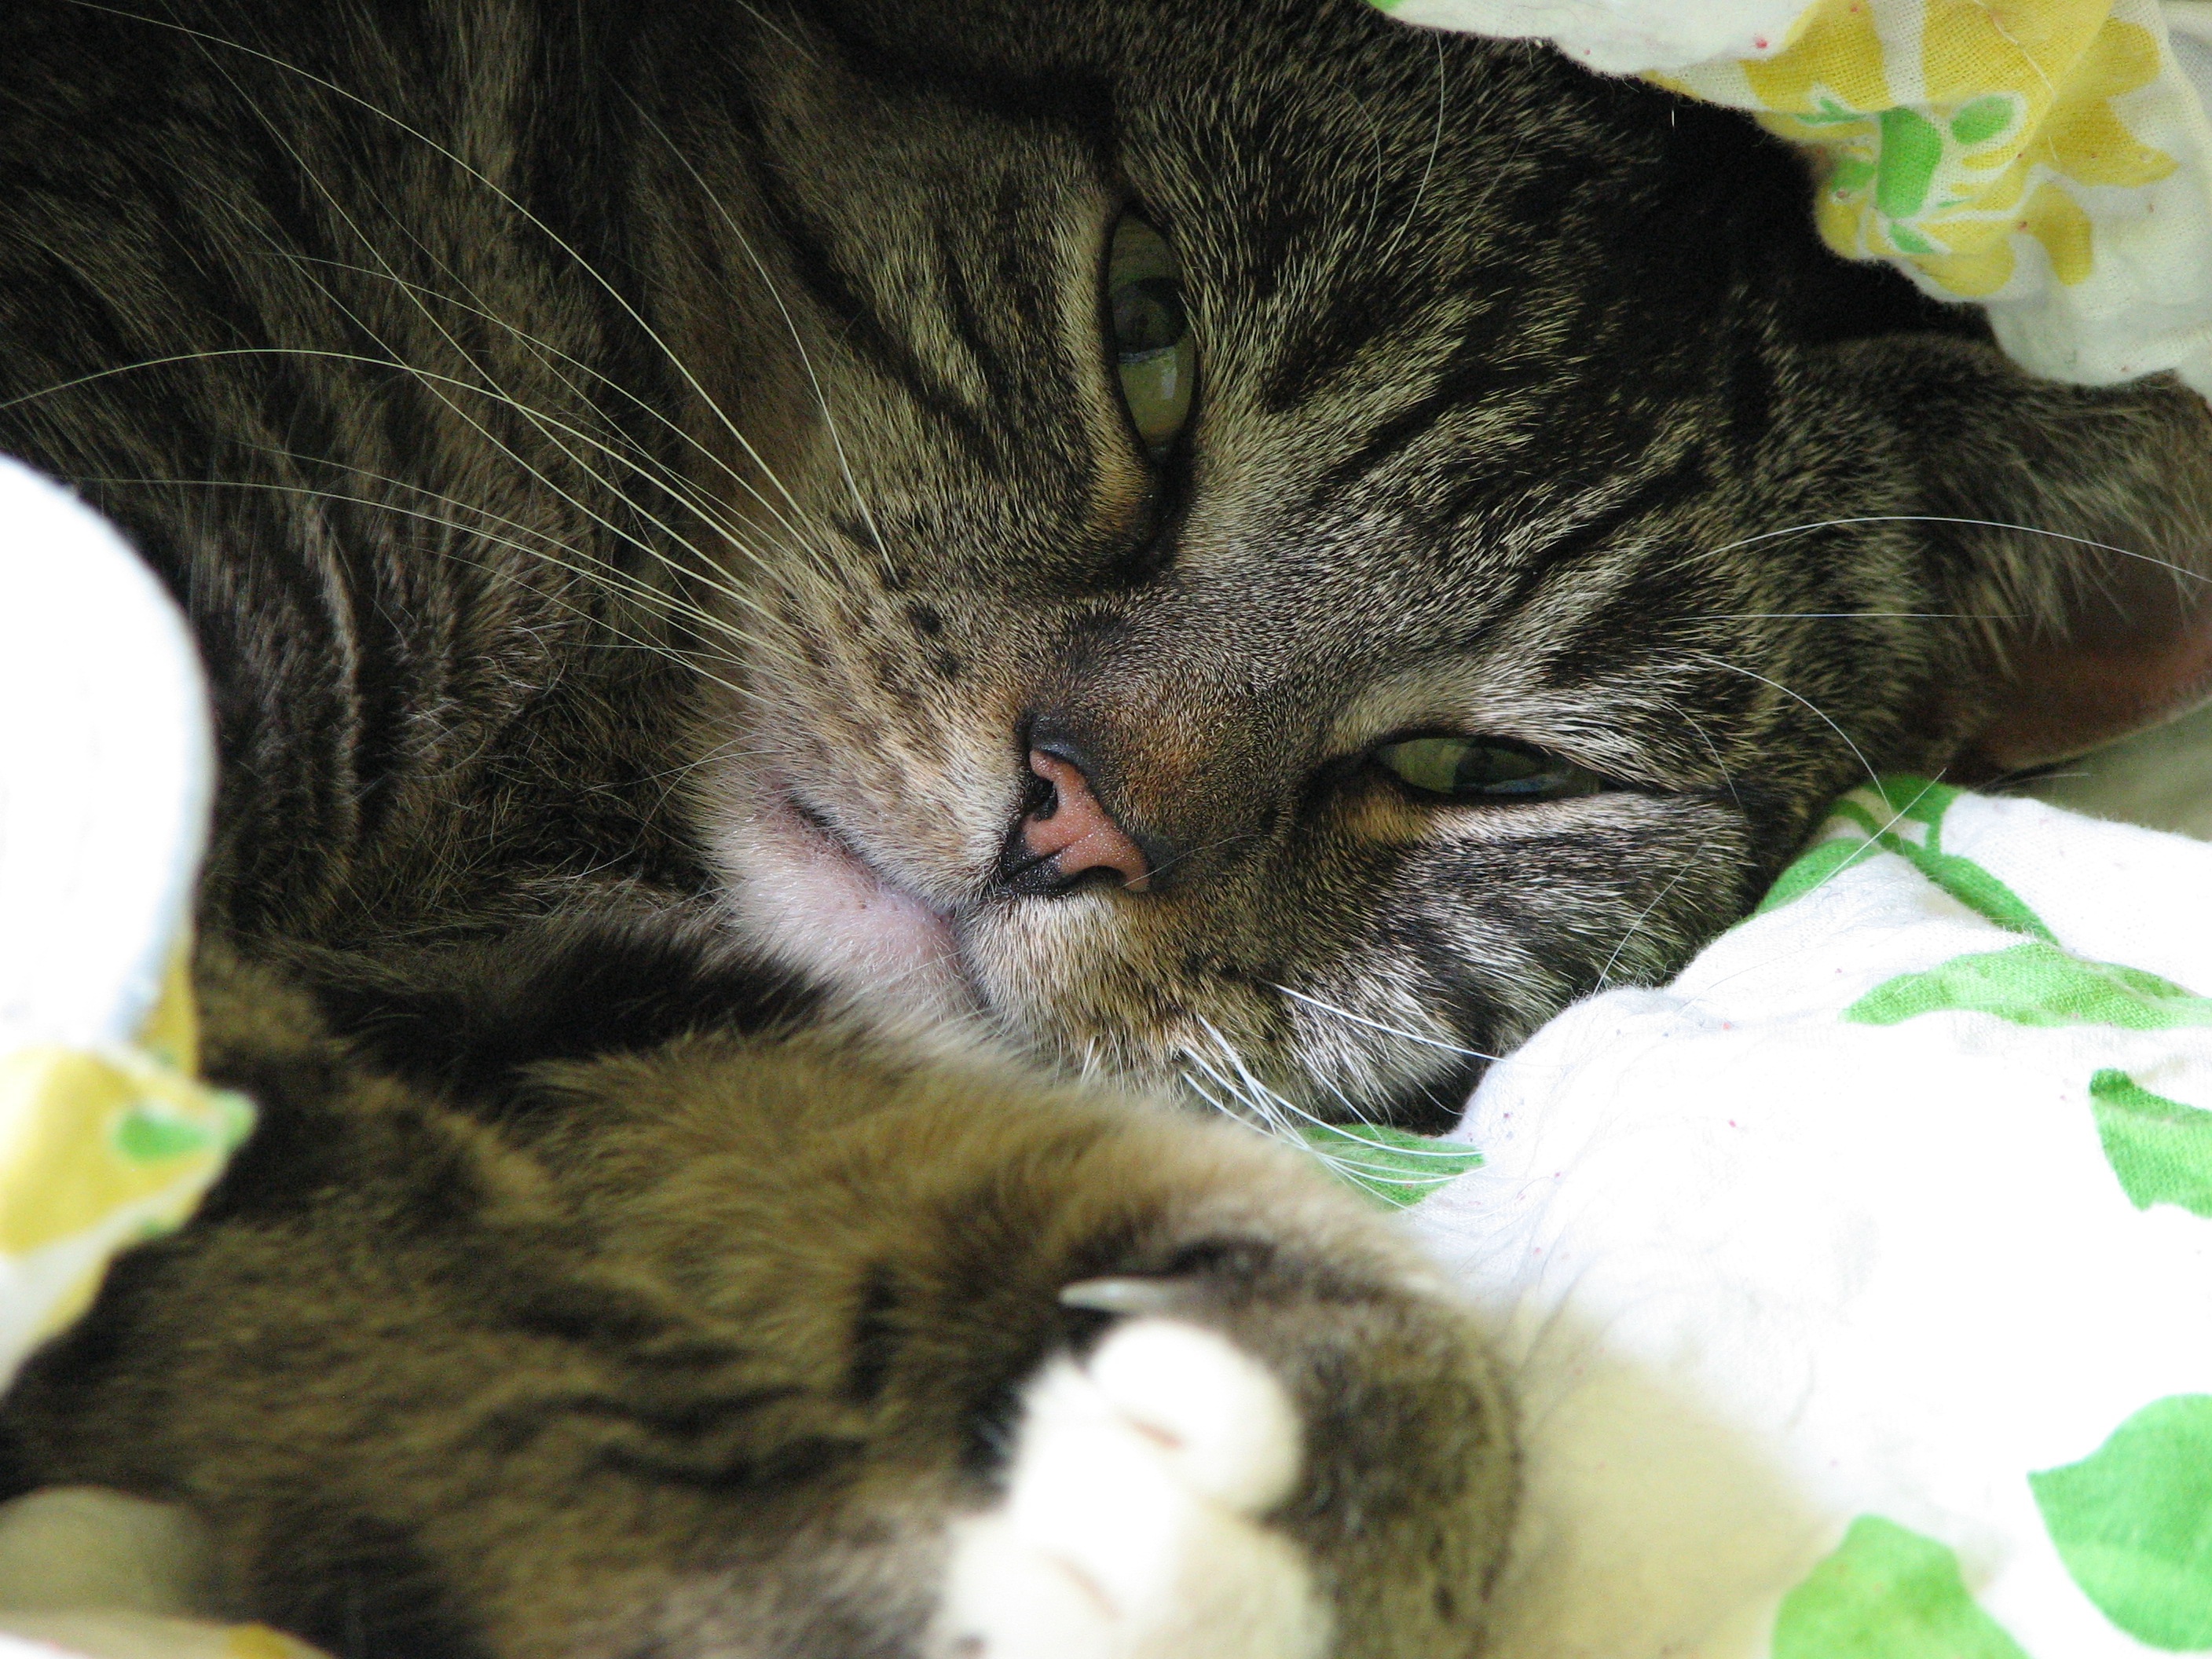
watch, animal, pet, portrait, relax, kitten, cat, mammal, cozy, face, nose, eyes, whiskers, grey, relaxation, adidas, vertebrate, mieze, observation, cuddly, attention, enjoy, domestic cat, emotion, perception, animal portrait, snuggle, satisfied, cat's eyes, tabby cat, european shorthair, british shorthair cat, perceiving, small to medium sized cats, cat like mammal, domestic short haired cat, american shorthair